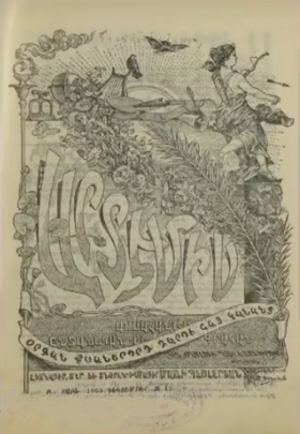
Couverture de la revue féminine Artémis, fondée par Marie Beylerian et parue entre janvier 1902 et décembre 1903 à Alexandrie (Égypte).
Marie Beylerian, née en 1877 à Constantinople et morte en 1915 lors du génocide arménien, est une enseignante, féministe et femme de lettres arménienne.